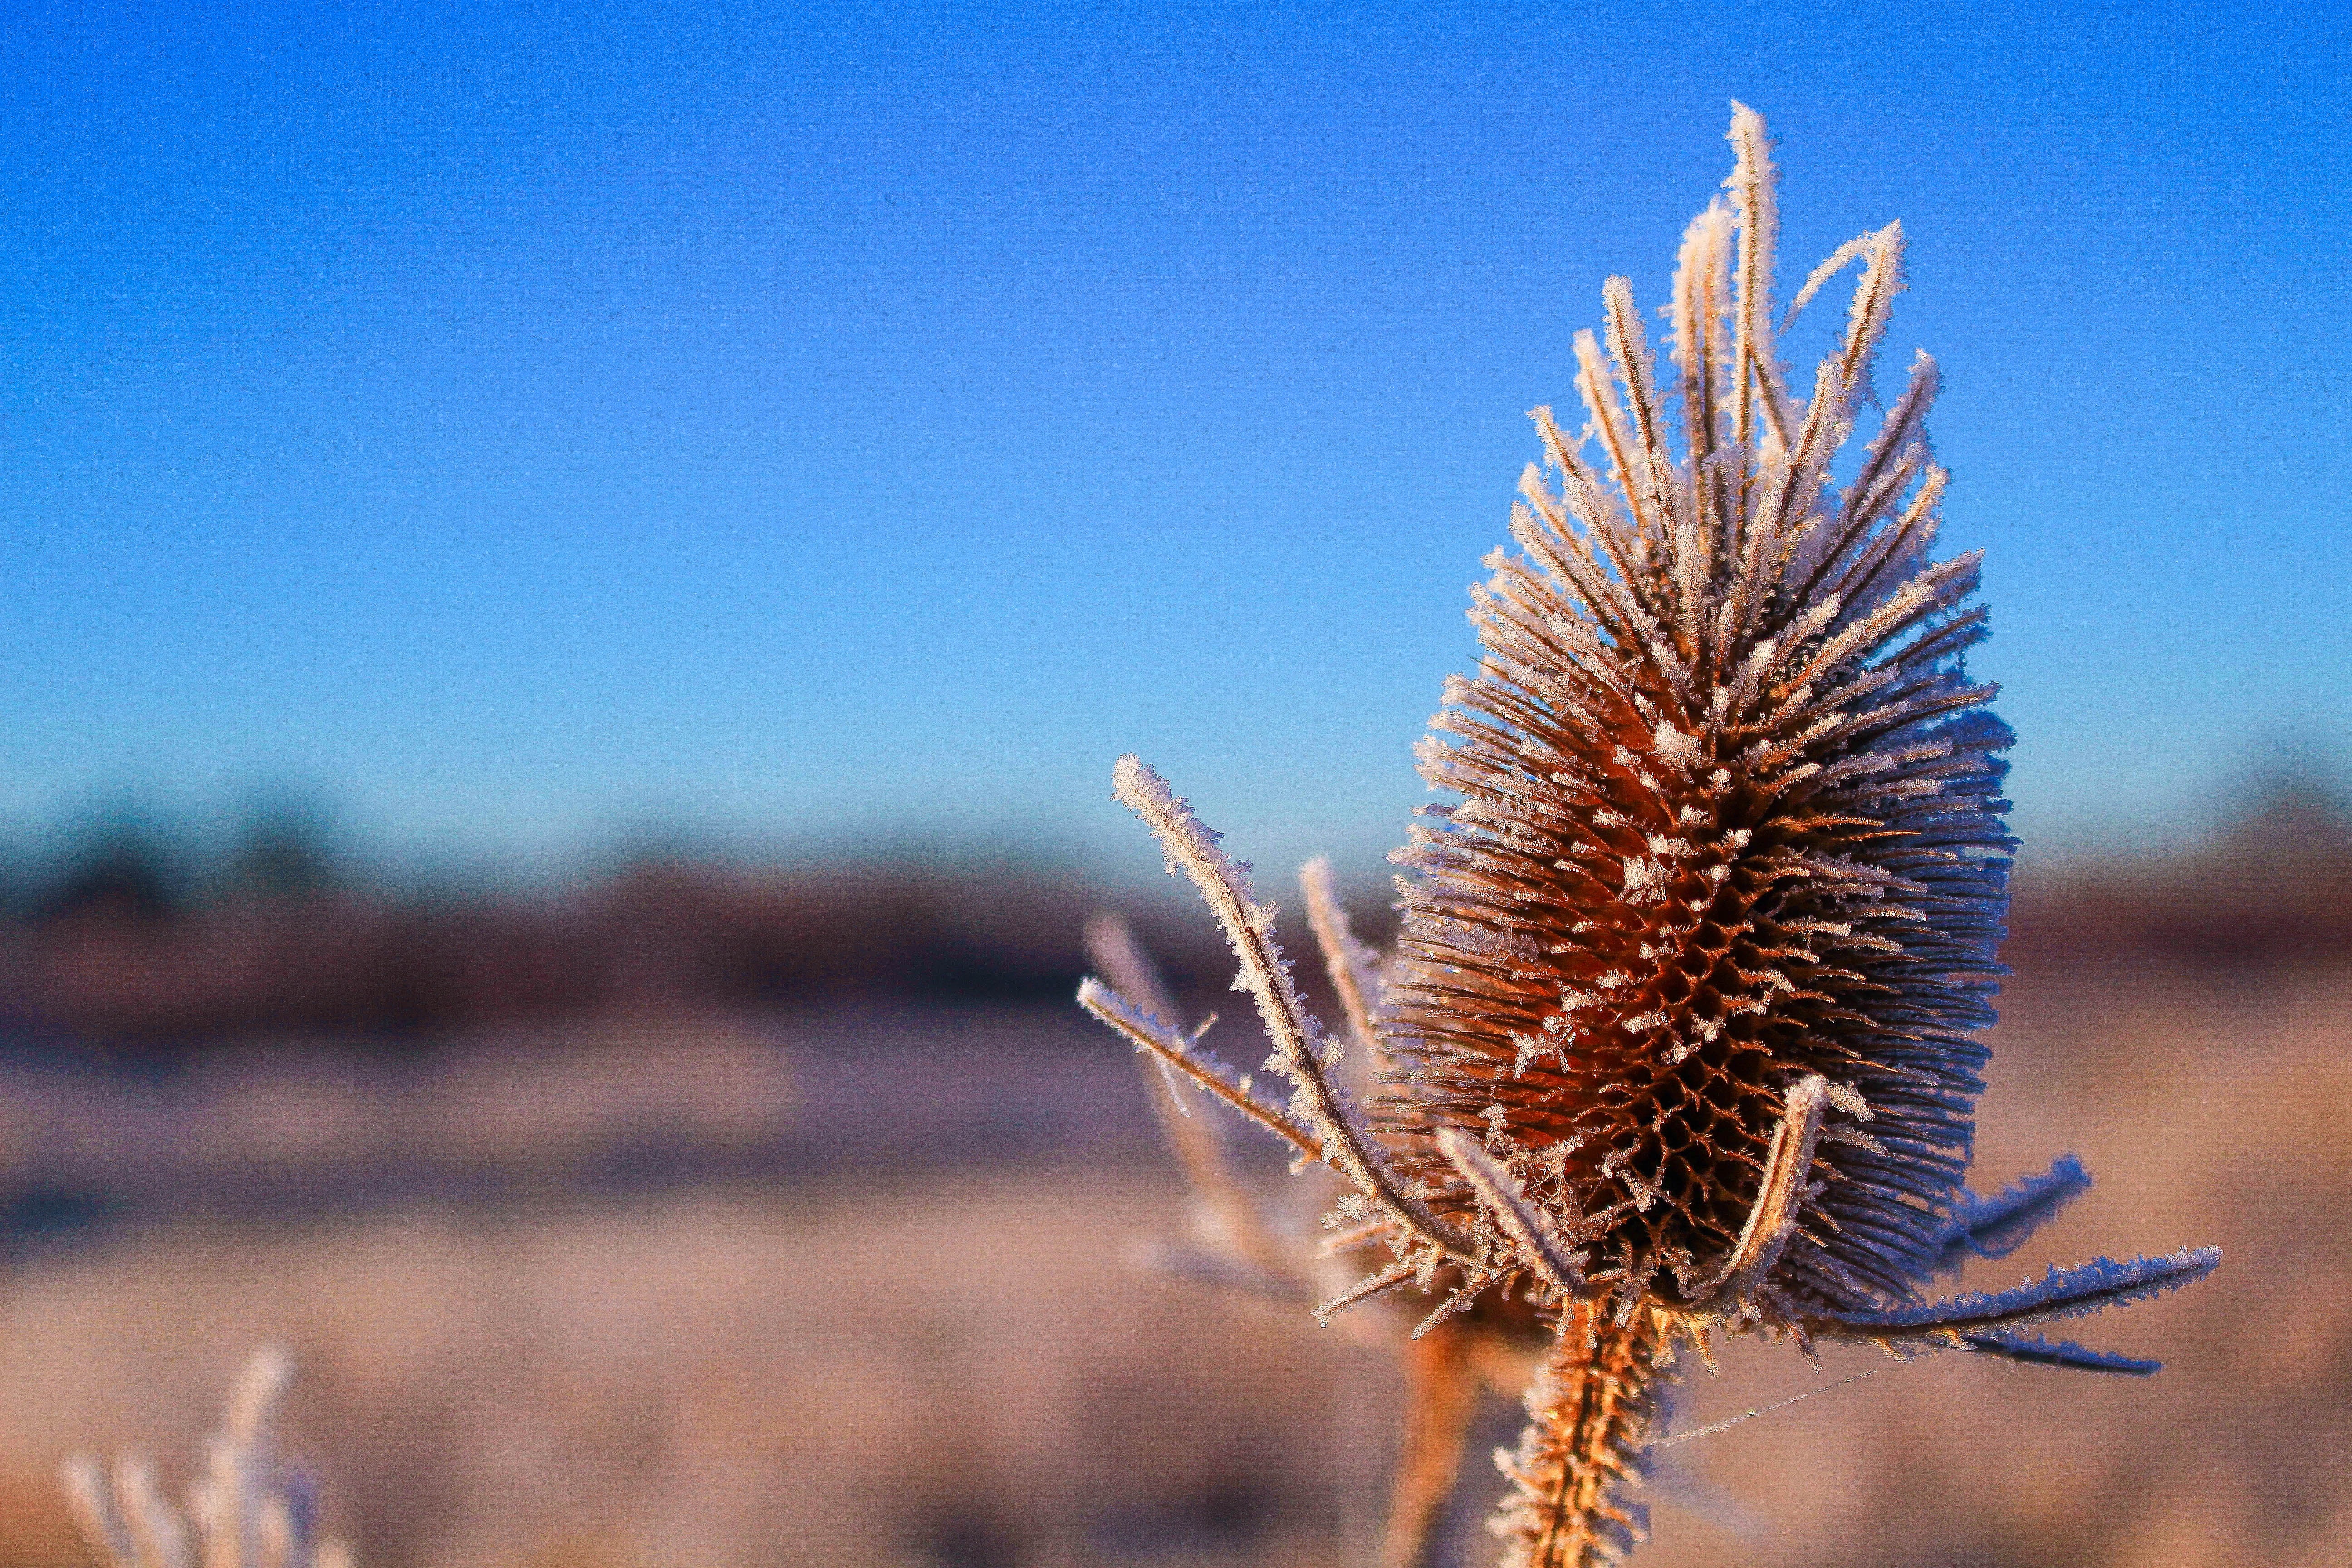
tree, nature, grass, branch, cold, winter, prickly, plant, field, photography, prairie, leaf, flower, frost, autumn, frozen, close, flora, season, close up, pointed, spur, macro photography, flowering plant, grass family, land plant, thorns spines and prickles, arecales